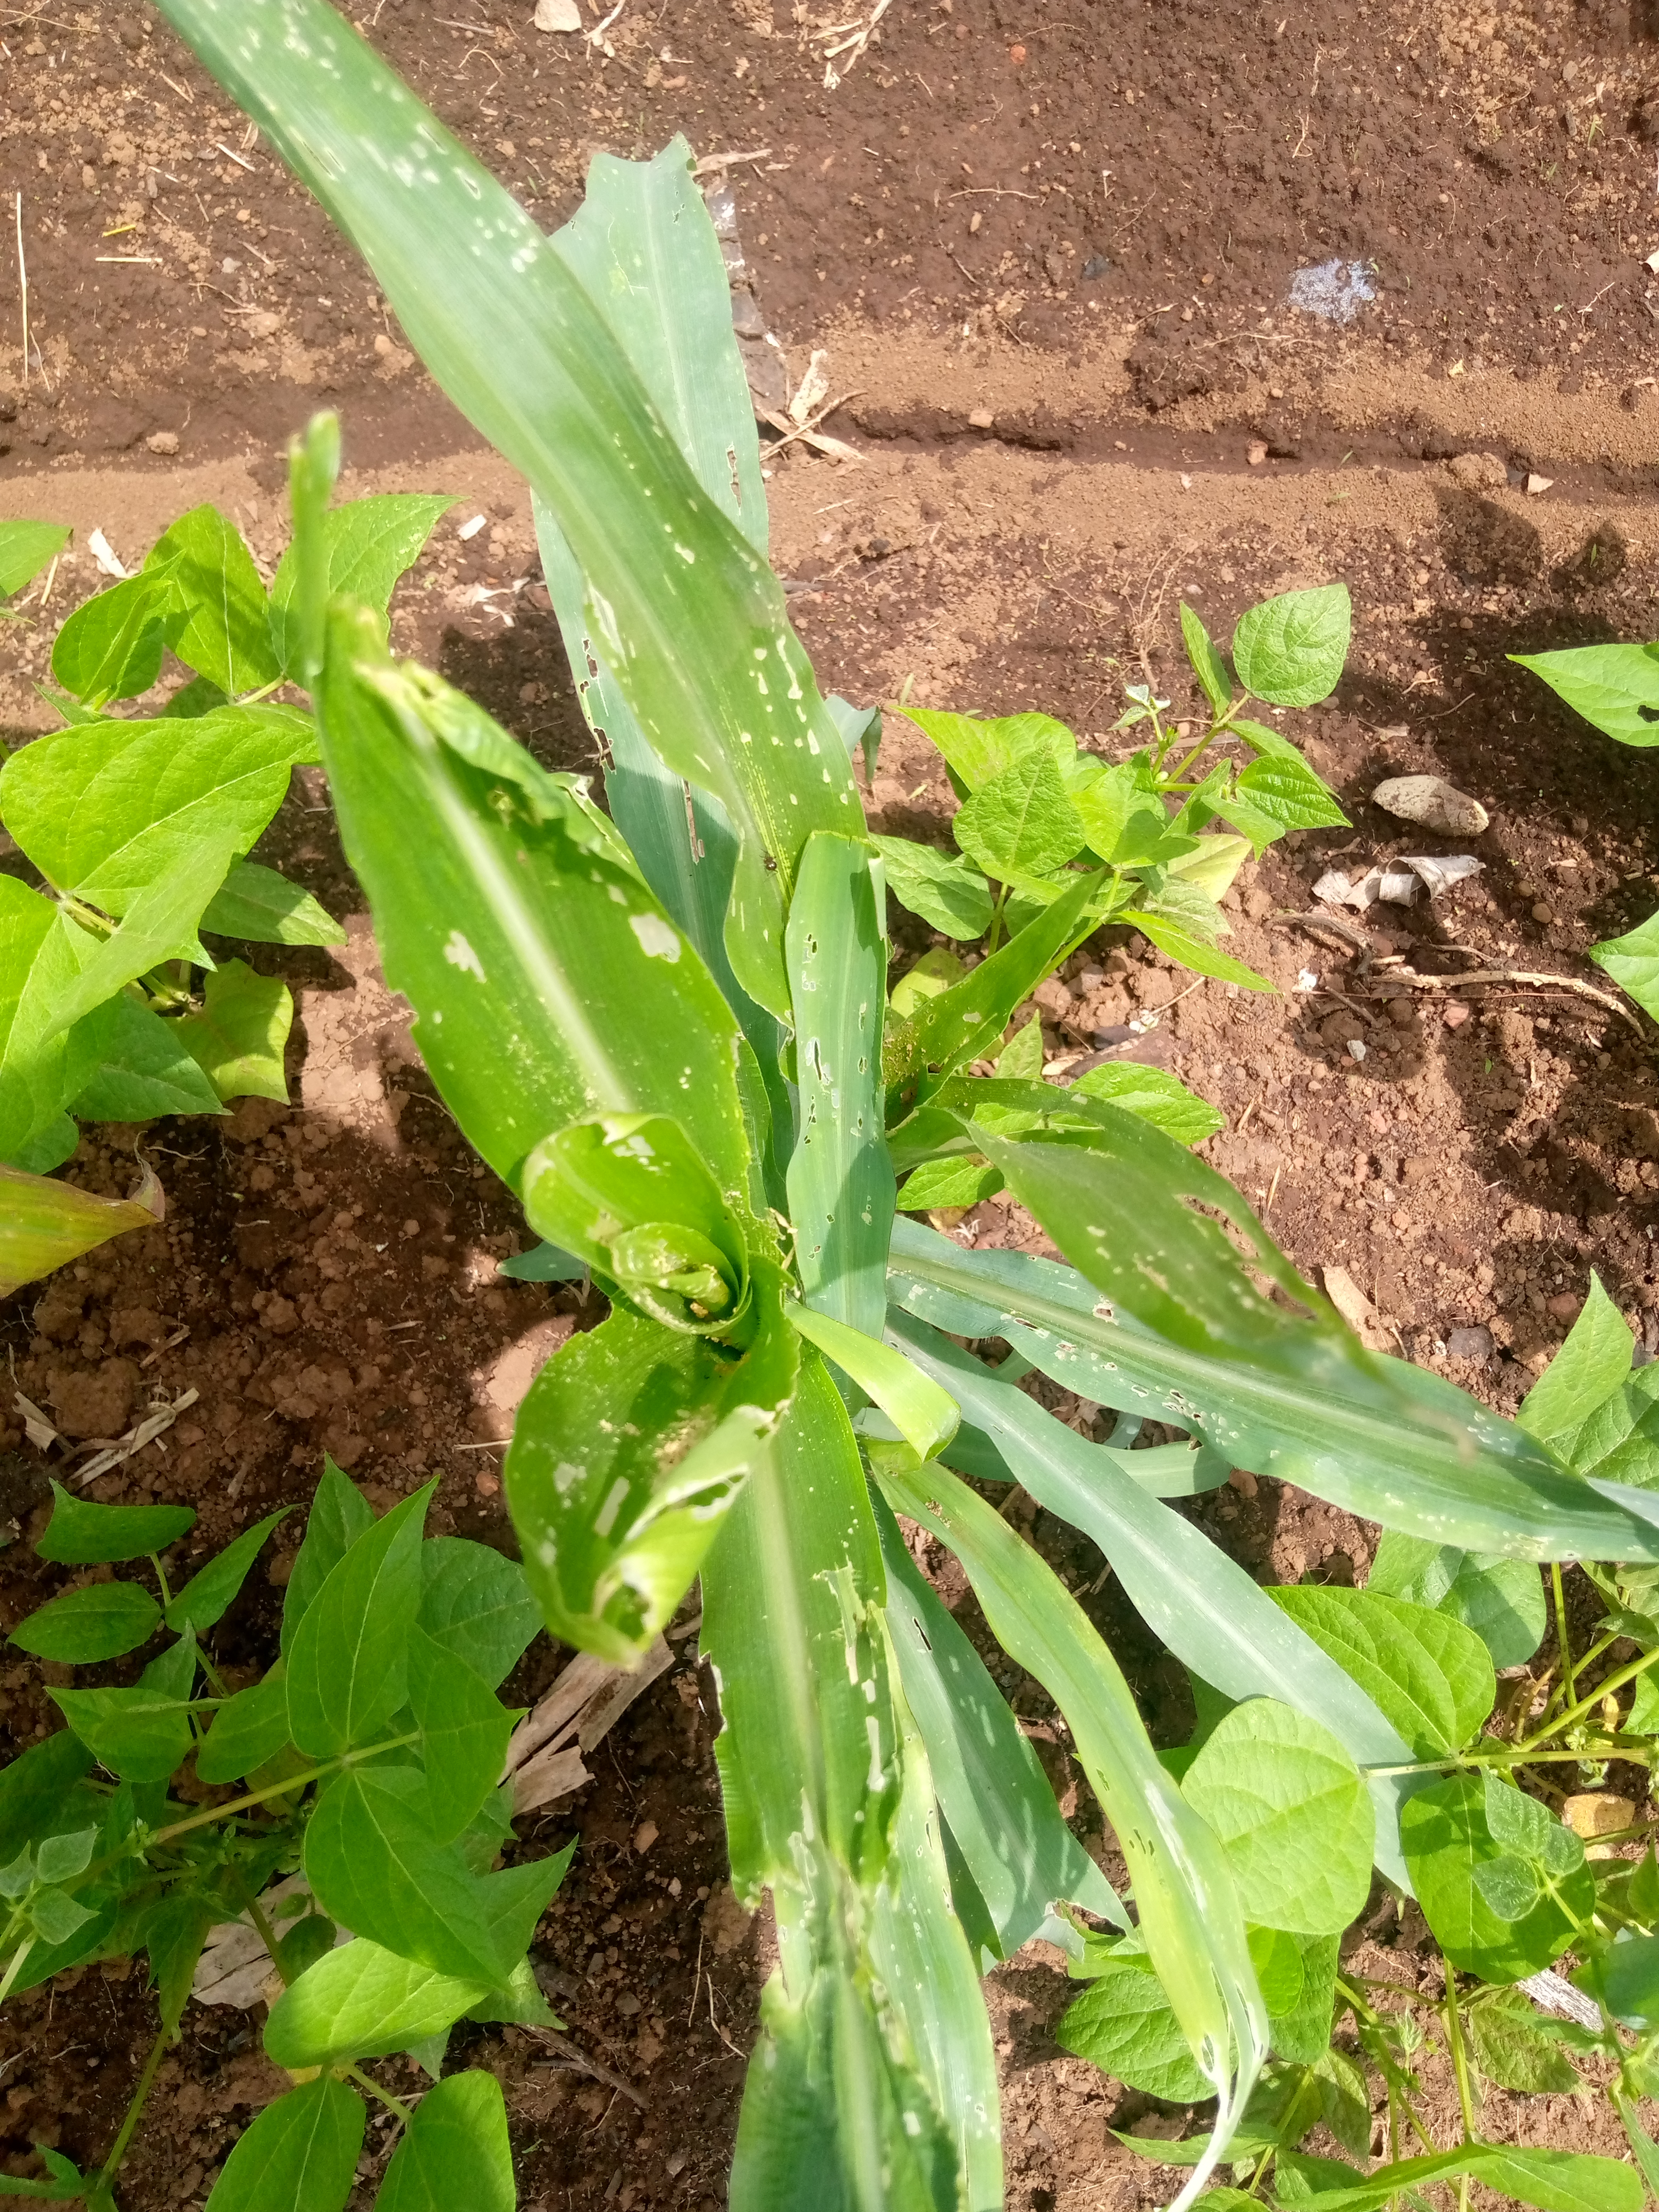
Label: spodoptera_frugiperda